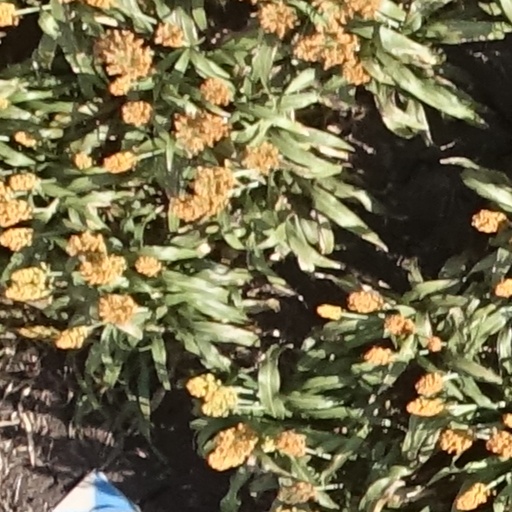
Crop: sorghum